ID/LP grammar

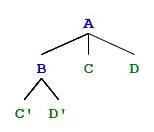
The node labelled A immediately dominates the nodes B, C, and D, and the node labelled B immediately dominates C' and D'. also dominates C' and D', but not immediately

Linear precedence is the order relationship of sister nodes. LP constraints specify in what order sister nodes under the same mother can appear. Nodes that surface earlier in strings precede their sisters. LP can be shown in phrase structure rules in the form formula_2 to mean B precedes C precedes D, as shown in the tree below.